Tunkl of Brníčko

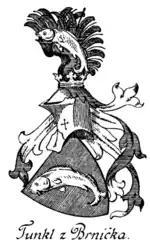
Coat of arms

Mikuláš Tunkl received Hranice town in 1380 from Jobst of Moravia. His son Jan the Elder Tunkl obtained the Brníčko castle and the Zábřeh manor. He also accompanied Frederick III, Holy Roman Emperor during his journey to Rome. Jiří Tunkl and Jan the Younger Tunkl helped the emperor escape from the besieged city of Vienna in 1426. Grateful for their actions, the emperor promoted the House of Tunkl to membership of so-called "korouhevní panstvo". This status allowed them to attend the provincial Diet of Moravian Margraviate and thus to participate in Moravian self-government.